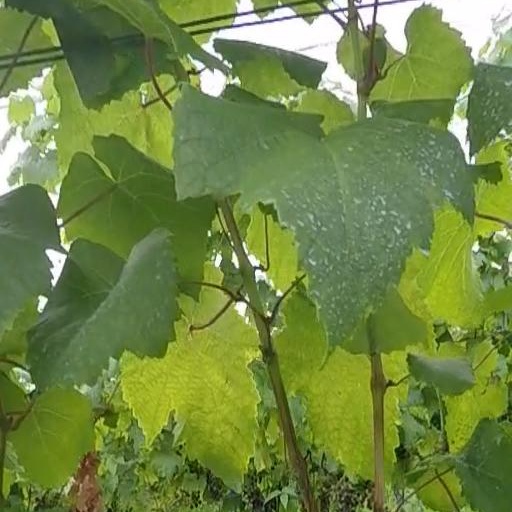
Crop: grape